LNWR Webb Coal Tank

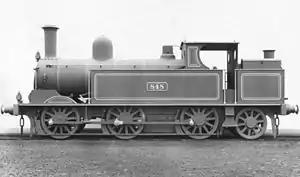
No. 848 in photographic grey livery

The London and North Western Railway (LNWR) Webb Coal Tank is a class of 0-6-2T steam locomotive. They were called "Coal Tanks" because they were a side tank version of Webb's standard LNWR 17in Coal Engine, an 0-6-0 tender engine for slow freight trains.